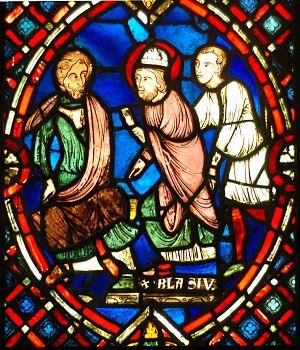
Saint Blaise devant le gouverneur romain